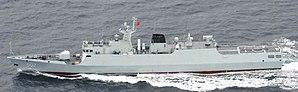
Le Type 056 est une classe de corvettes entrée en service en 2013 dans la marine chinoise. Elle remplace les frégates Type 053. Une variante ASM, nommée Type 056A est apparue après 22 navires.